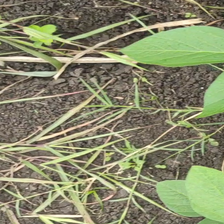
Weed species: Harali_(Cynodon_dactylon)